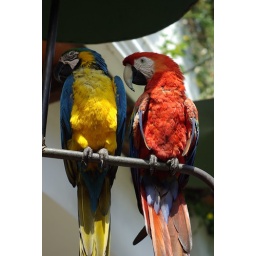
parrots in the posh hotel across the street from the market